Andrew Pilkington

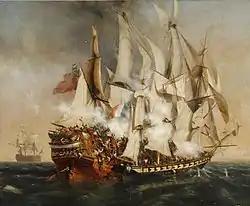

Having returned from Holland, in 1800 Pilkington transferred to the 3rd Foot Guards. Appointed an aide de camp to Major-General Frederick St John, on 9 October Pilkington was sailing to India with the general on board the East Indiaman "Kent" when the ship was attacked by the 20-gun French privateer "Confiance". Pilkington was severely wounded in the defence of the vessel, which lasted an hour and forty-seven minutes and ended when the French crew boarded "Kent". Thirteen men from "Kent" were killed and forty-four wounded. Released to continue on to India, Pilkington eventually returned to England in 1803 during the Peace of Amiens. With the Napoleonic Wars underway, Pilkington was appointed an aide de camp to Major-General Alexander Mackenzie Fraser upon his return and subsequently was promoted to major on 31 March 1804. At the beginning of the following year Pilkington served in the short-lived Hanover Expedition, in which Fraser commanded a brigade. He then served as an assistant adjutant-general at Horse Guards between 1807 and 1808.